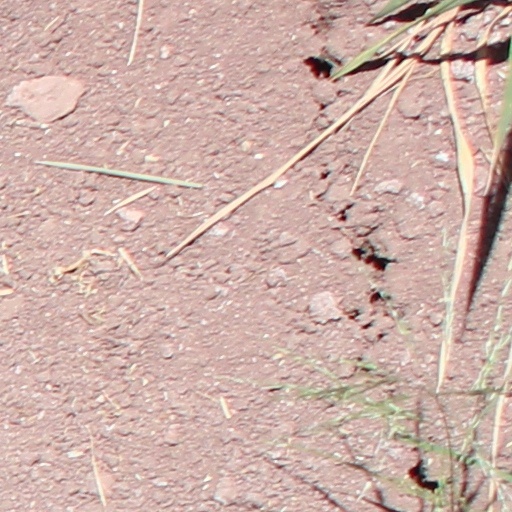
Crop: wheat